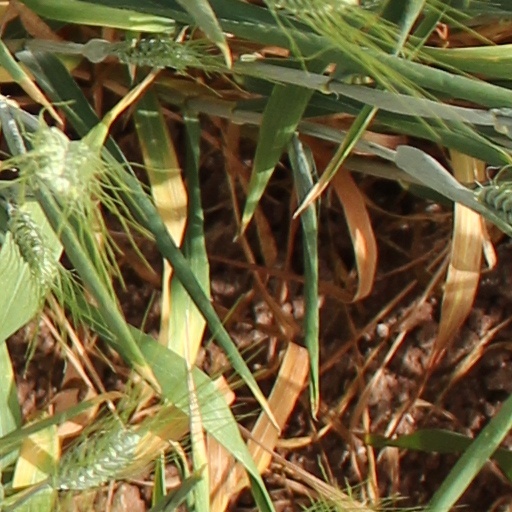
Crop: wheat